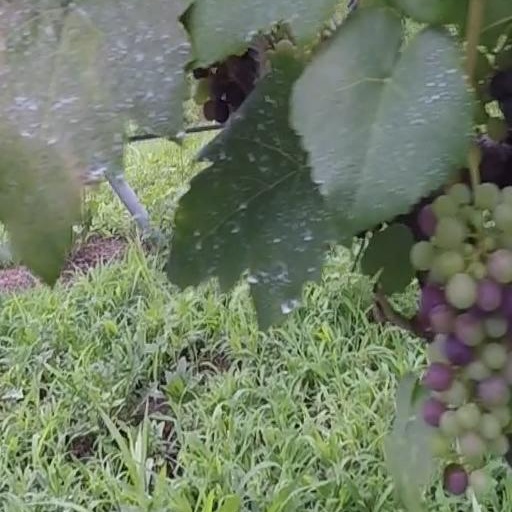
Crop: grape